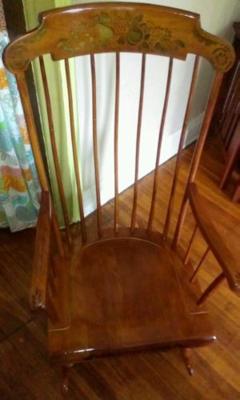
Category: chair